British Army during the Second World War

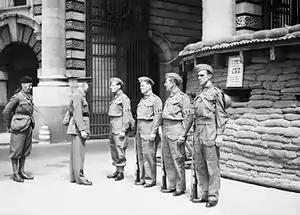
Home Guard post central London June 1940

The Auxiliary Territorial Service (ATS) was the women's branch of the British Army during the Second World War. Formed in September 1938, enlistment was open to women aged 18 upwards who could enlist for general or local service (Local service they served in their own local area, General service they could be sent where they were needed and could be anywhere in the country). The ATS served in non-combat roles as cooks, clerks and storewoman. Large numbers of ATS also served with the artillery divisions as crews for the guns, searchlights and barrage balloons. One notable ATS member was No. 230873 Second Subaltern Elizabeth Windsor, who trained as a driver and mechanic, drove a military lorry, and rose to the rank of Junior Commander. She was the last serving head of state who served in uniform during the Second World War.